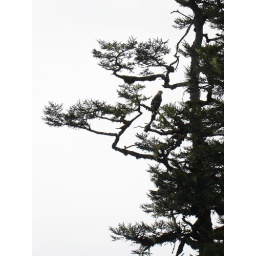
Kayaking in Blackstone Bay, spotting eagles. This eagle was molting or something, he was all spotted black and white.